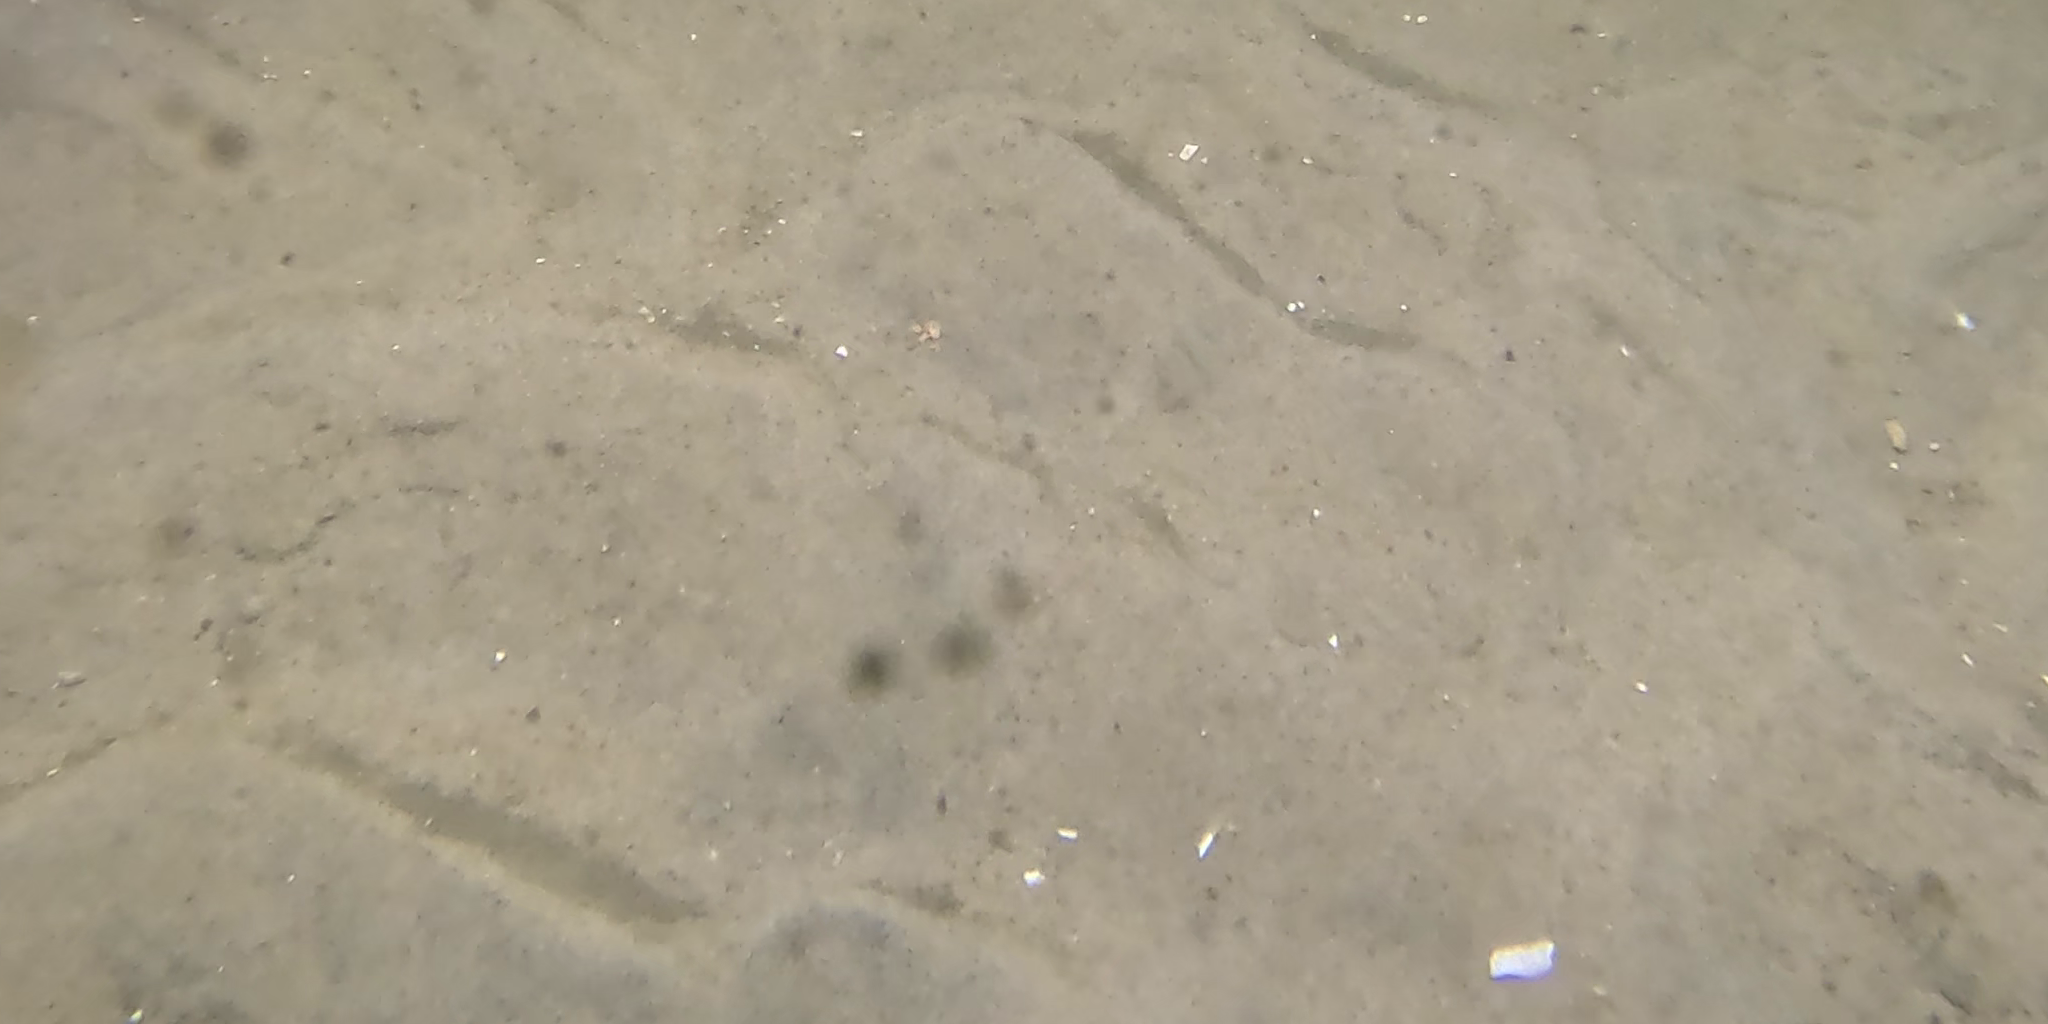
Seabed habitat: sand